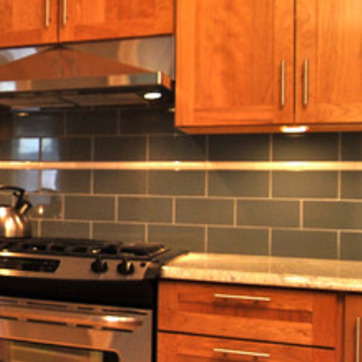
Material: tile